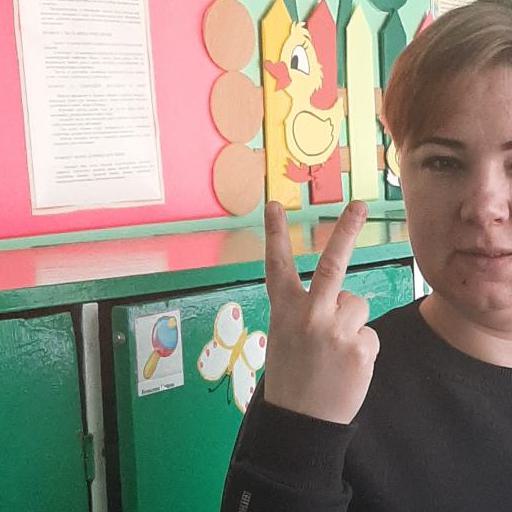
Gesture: peace_inverted